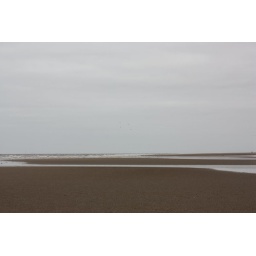
A day on the Freshfields near Liverpool with our inlaws, their dog Jas and our spaniel (Maggie) and pug (Parker).